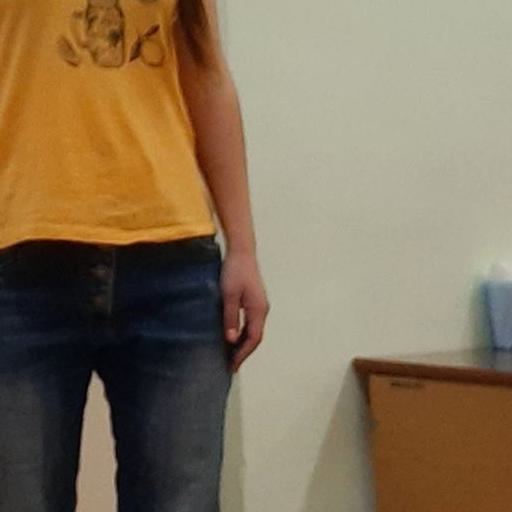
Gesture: no_gesture